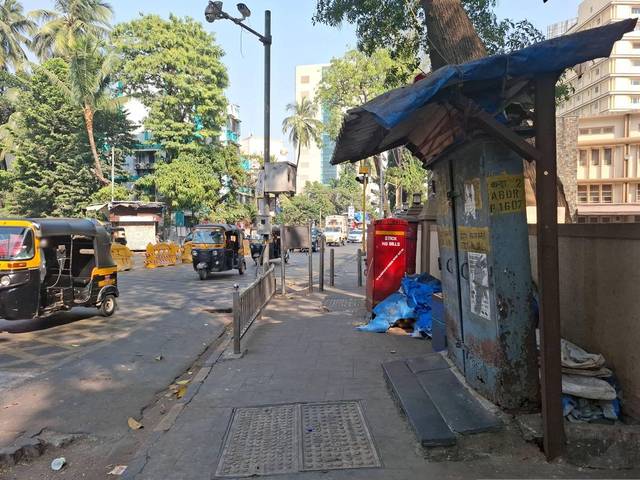
Region: India
Coordinates: 19.051, 72.828